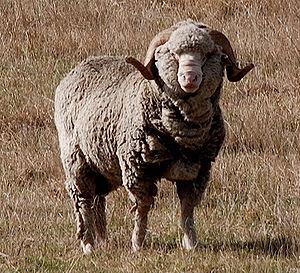
Le mouton, Ovis aries, est un animal domestique, mammifère herbivore ruminant appartenant au genre Ovis de la sous-famille des Caprinés, dans la grande famille des Bovidés. Comme tous les ruminants, les moutons sont des ongulés marchant sur deux doigts. Dans le langage courant, les moutons désignent un ensemble où la femelle est la brebis et le mâle le bélier, tandis que le jeune mâle est un agneau et la jeune femelle une agnelle.
Joseph Banks, né le 13 février 1743 à Londres et mort le 19 juin 1820 à Londres, est un naturaliste britannique, passionné de botanique, qui participa au premier voyage de James Cook autour du monde. Cet aristocrate foncier, imprégné des idées de progrès, devint le grand patron des sciences britanniques de la fin du XVIIIᵉ siècle. À la tête de la Royal Society pendant plus 41 ans, il réussit à infléchir l'étude des sciences naturelles vers les applications pratiques au service du développement économique de l'empire britannique.